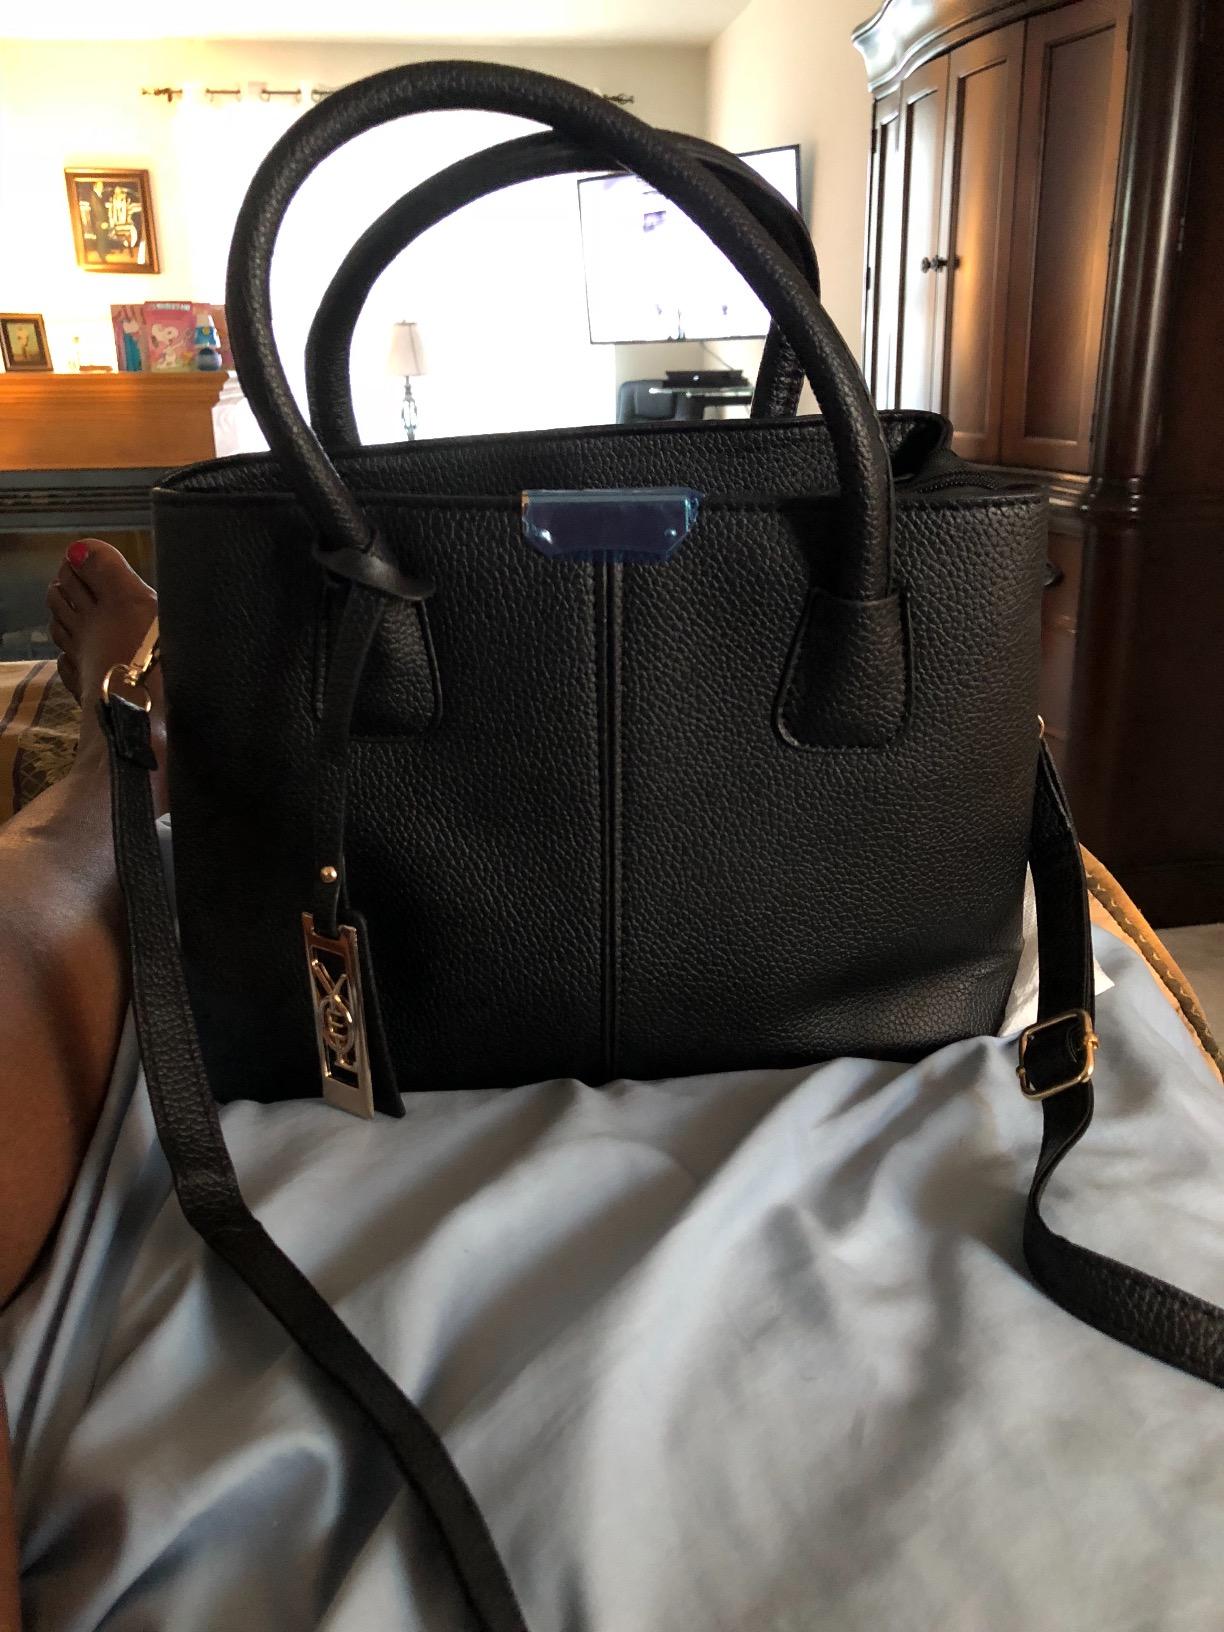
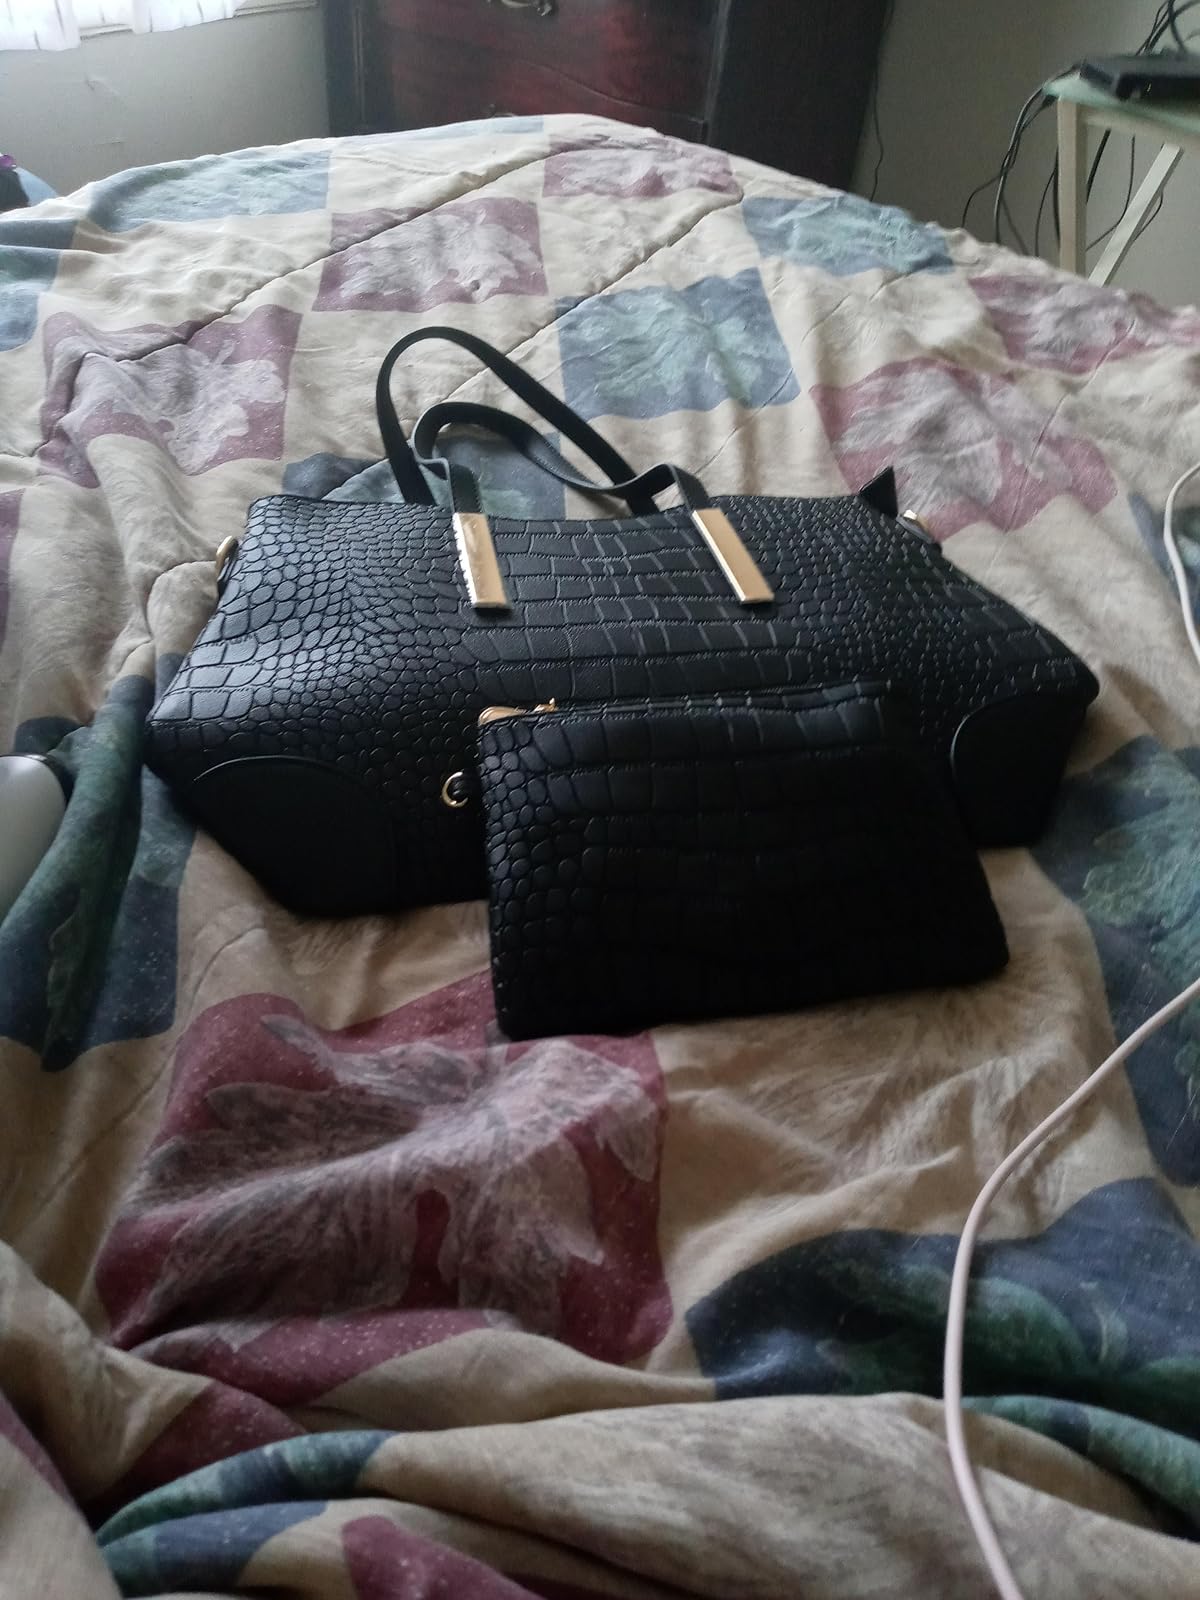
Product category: accessories_handbag
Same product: no